Israel Internet Association

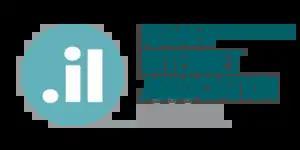
Israel Internet Association logo

Israel Internet Association (ISOC-IL) is a non-profit organization and .il country code top-level domains (ccTLD) registry managed by seven volunteer board members. It was the second organization in the world to be accepted as a chapter of the Internet Society. It is also a member of the RIPE NCC regional Internet registry.